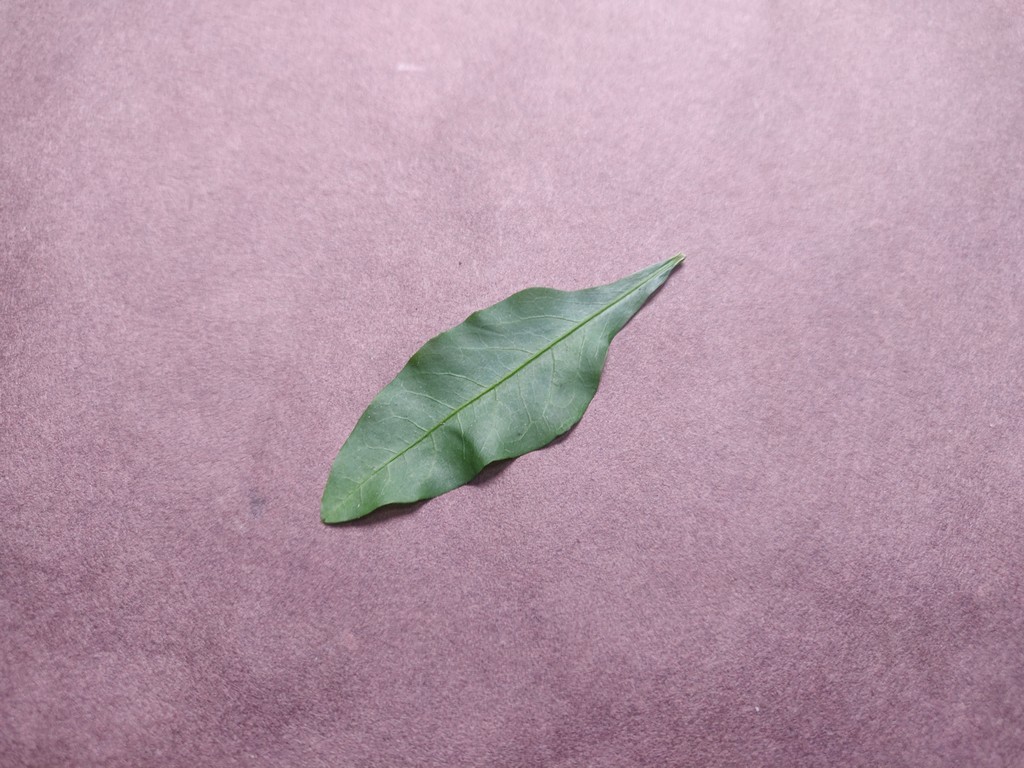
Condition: Healthy
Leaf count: single
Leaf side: front